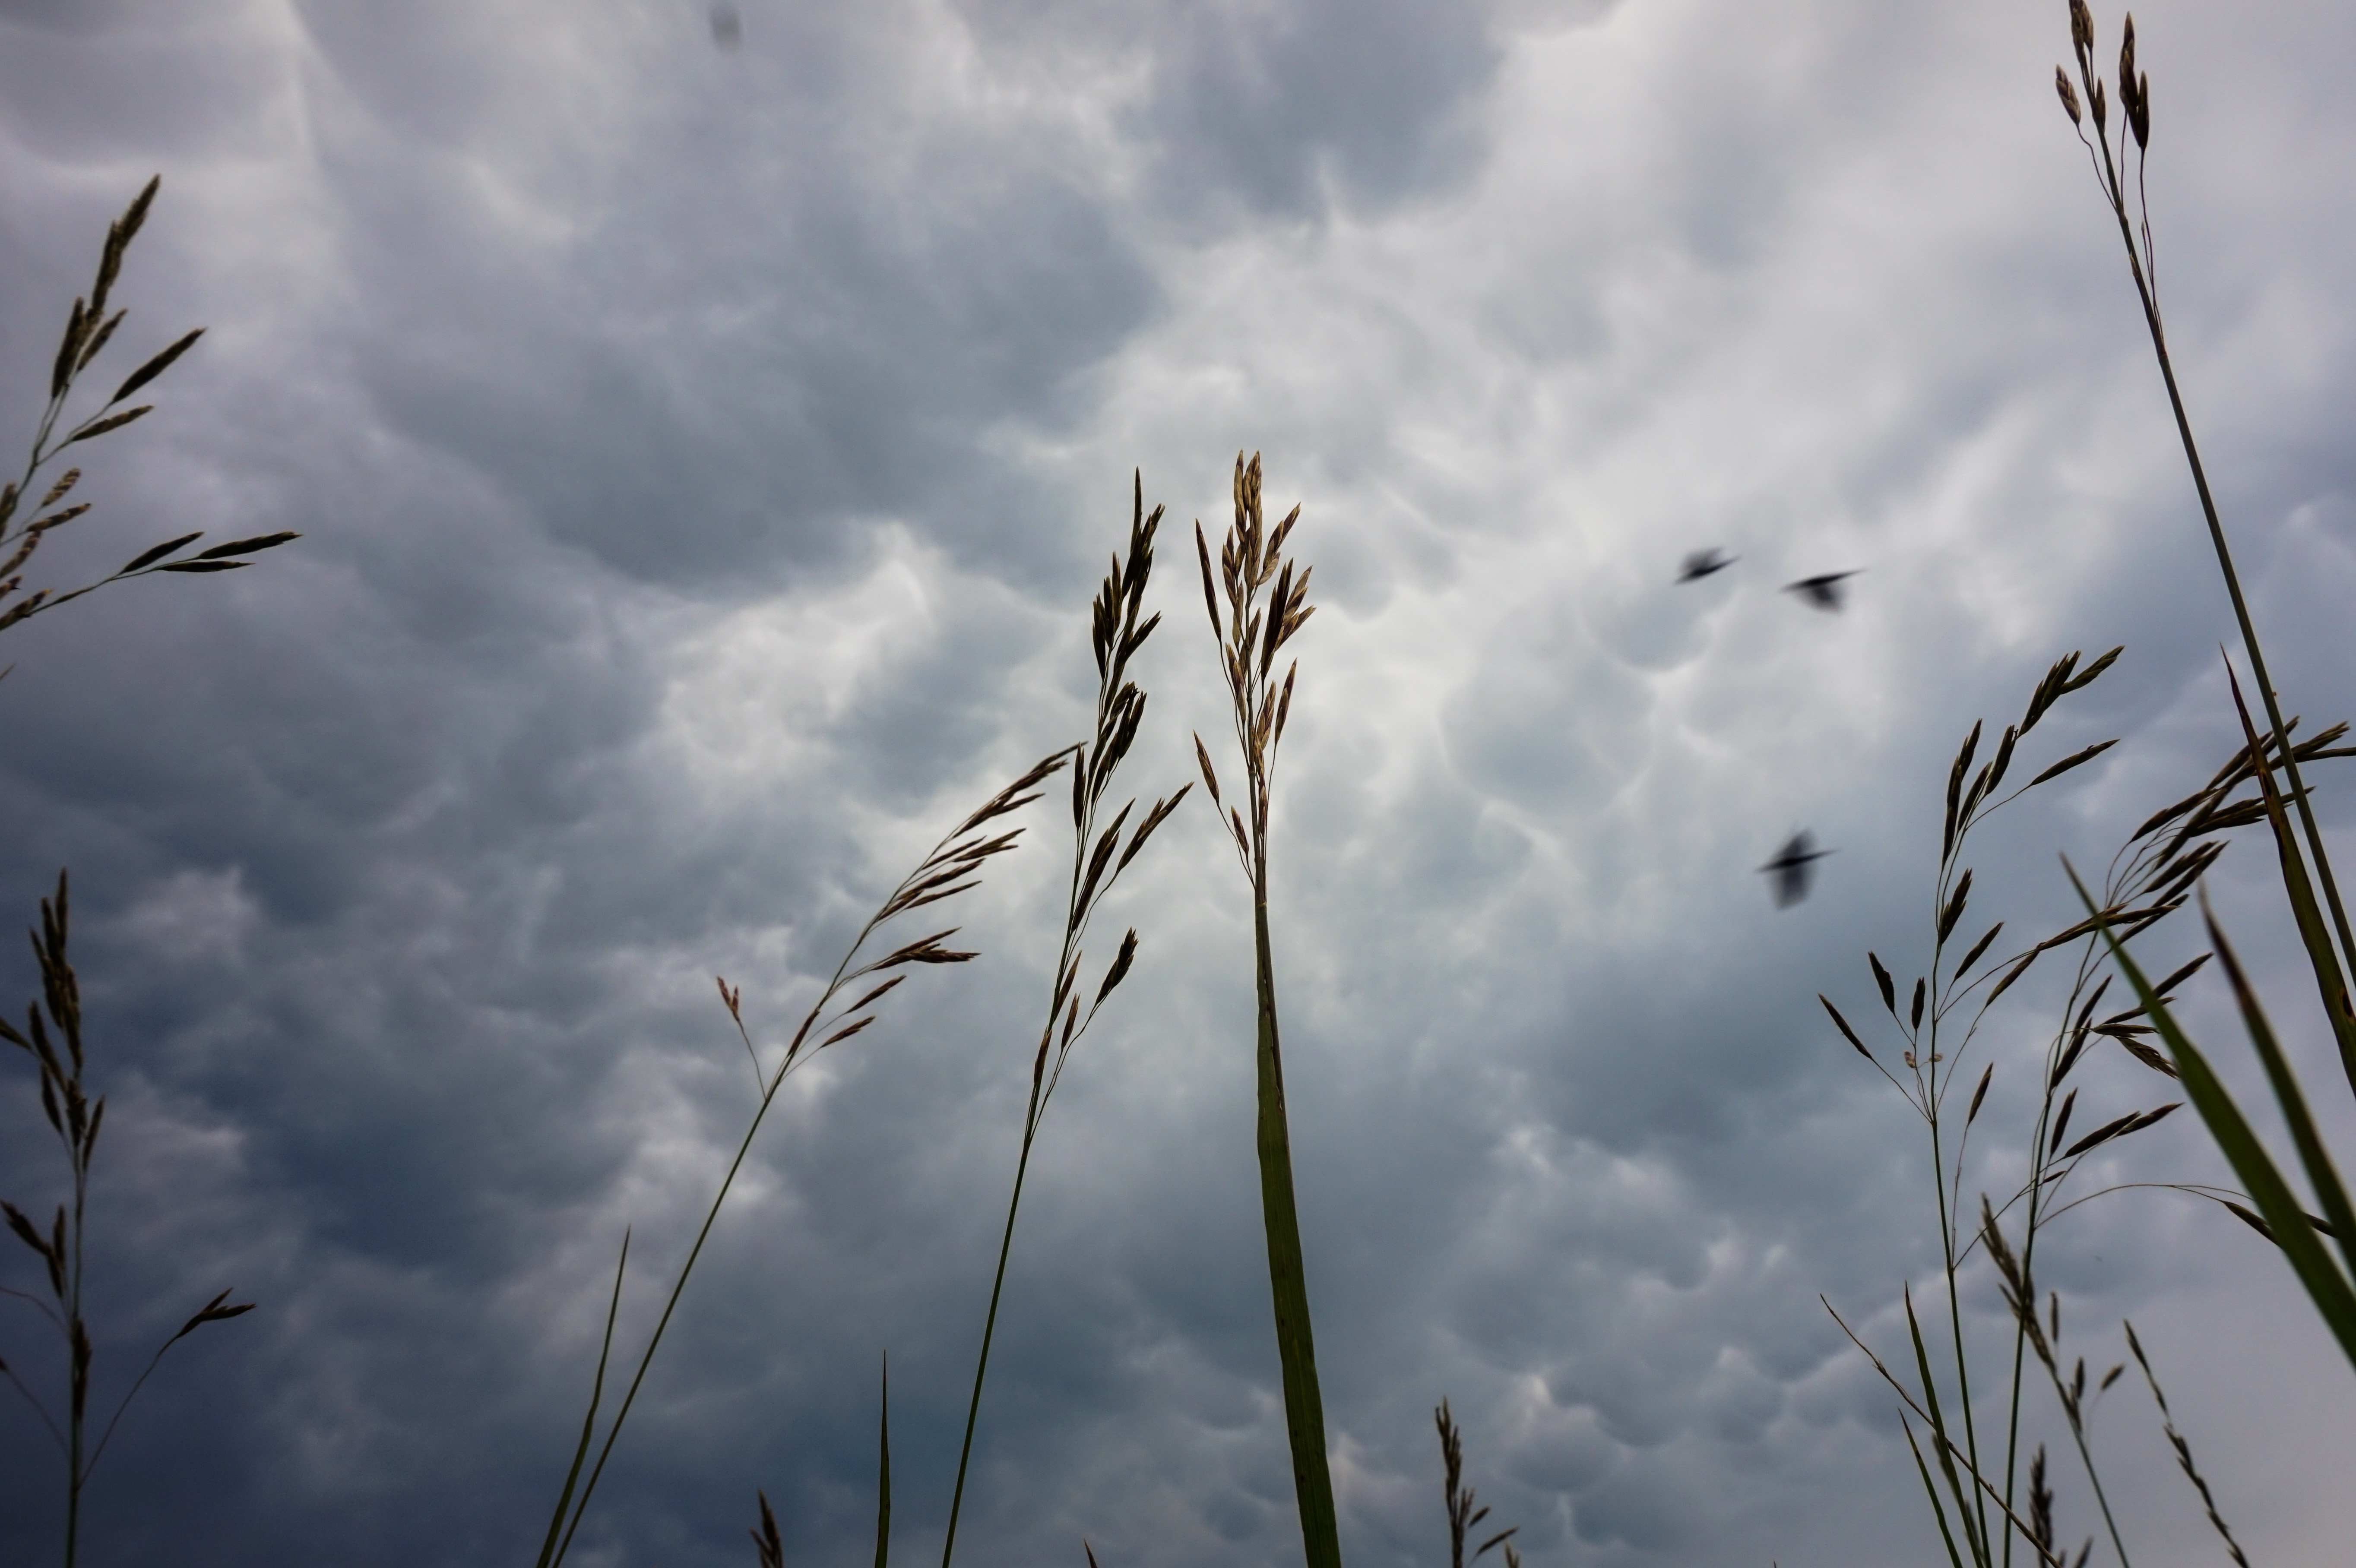
tree, nature, grass, branch, cloud, plant, sky, prairie, sunlight, flower, wind, meteorological phenomenon, atmospheric phenomenon, grass family